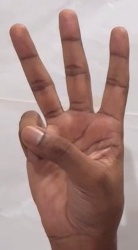
ASL sign: 6